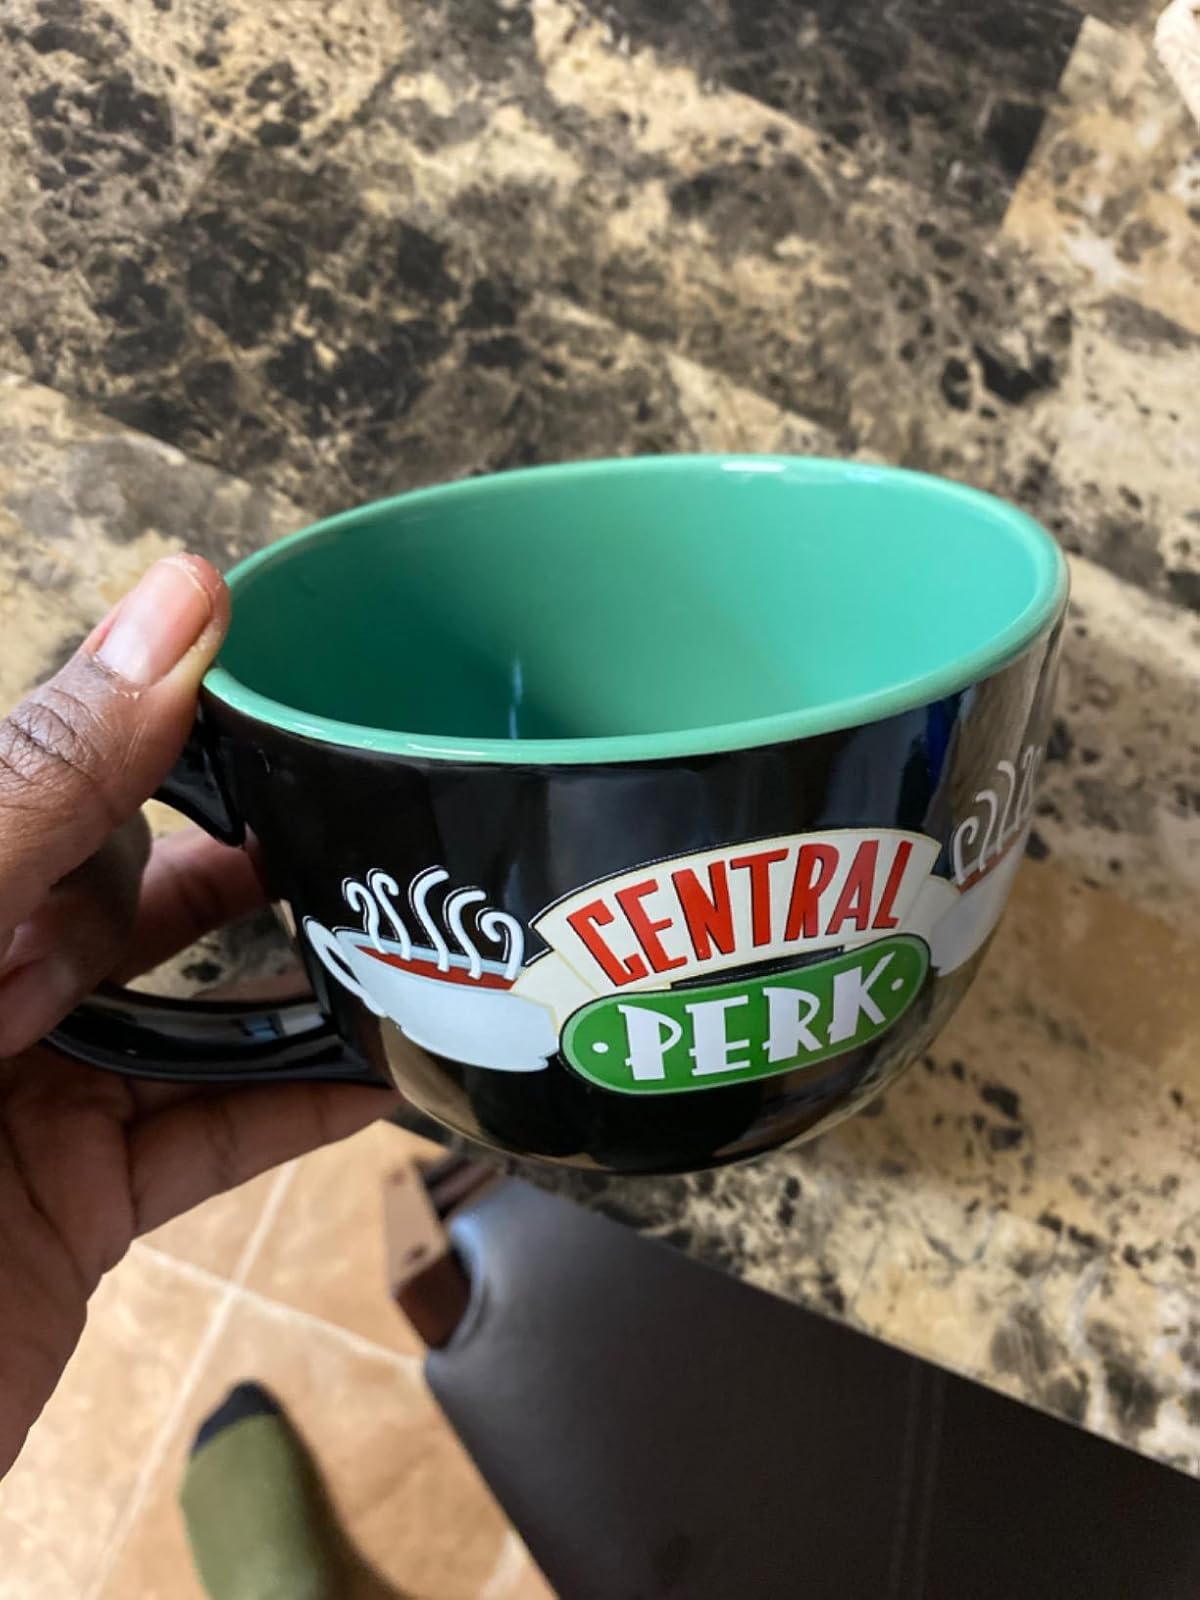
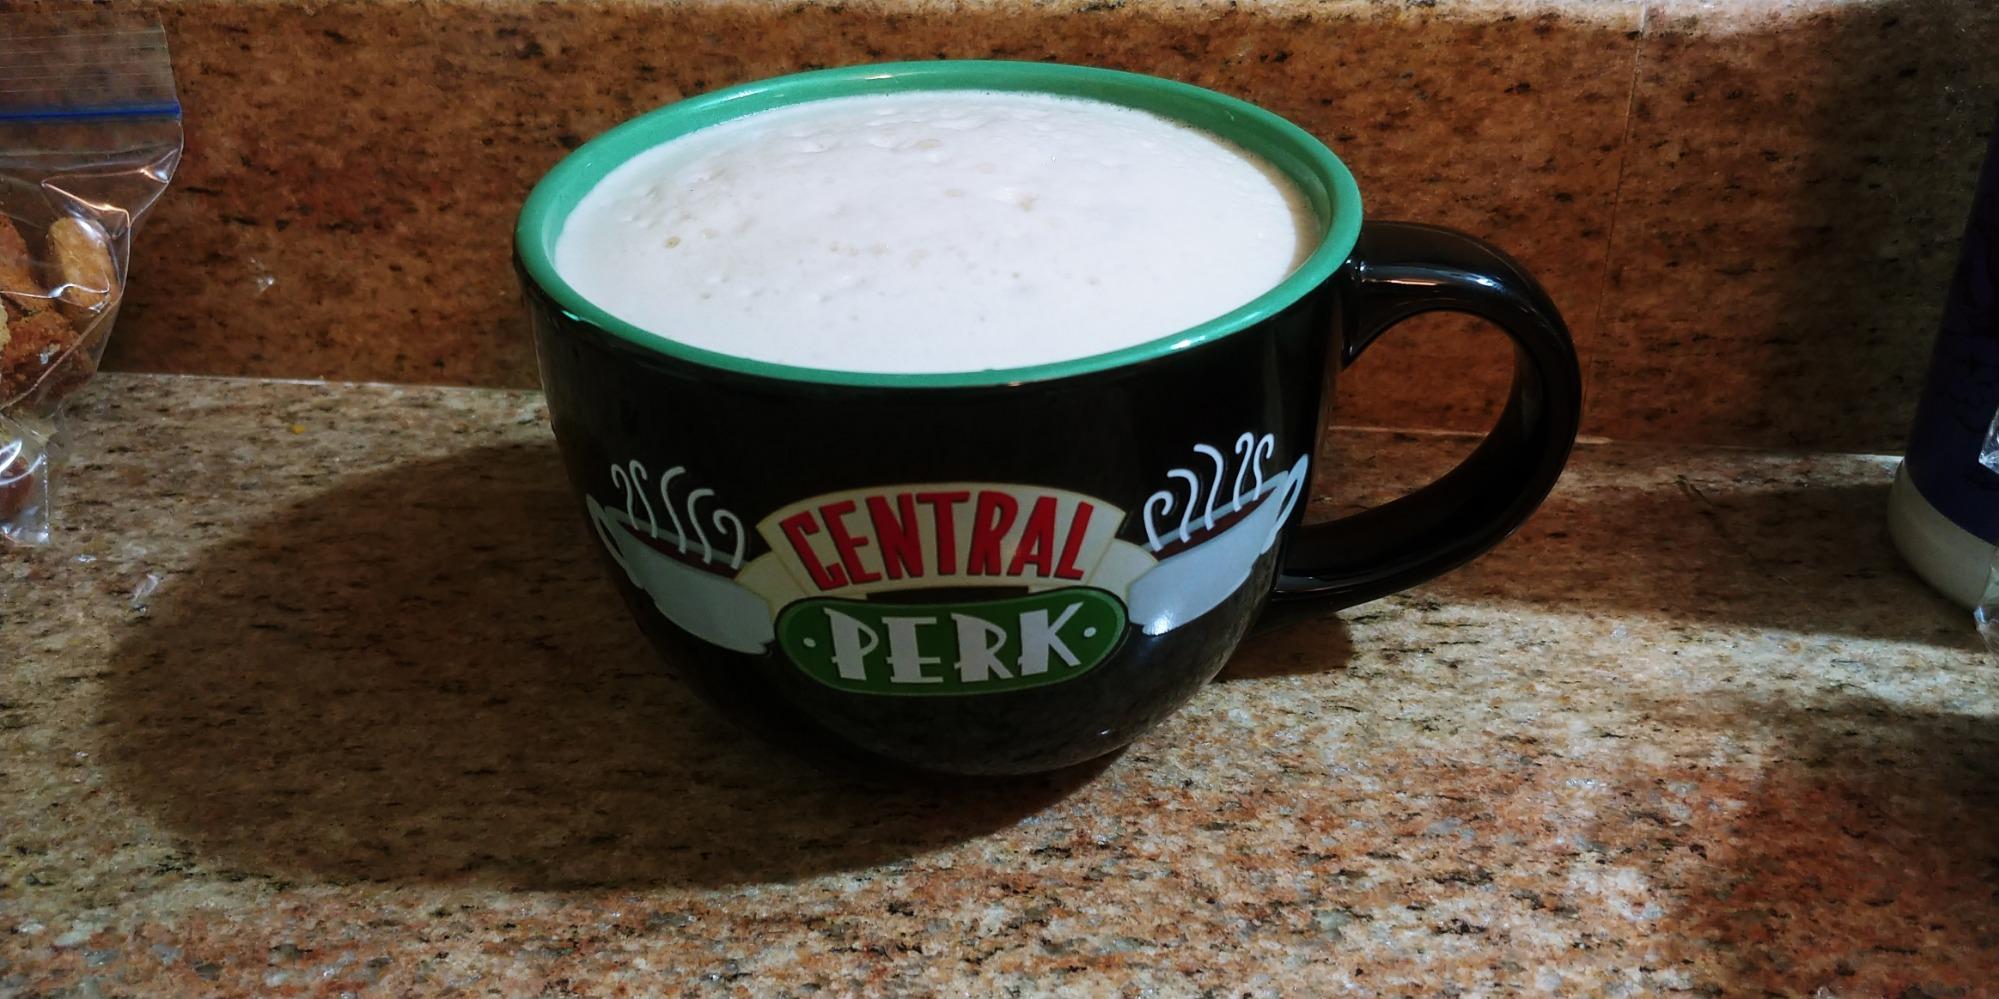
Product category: items_mug
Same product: yes